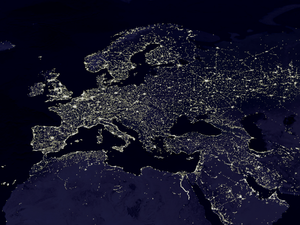
La mobilité est la capacité ou propriété pour des personnes ou des objets à se déplacer dans un espace, ou le « caractère de ce qui est susceptible de mouvement, de ce qui peut se mouvoir ou être mû, changer de place, de fonction »